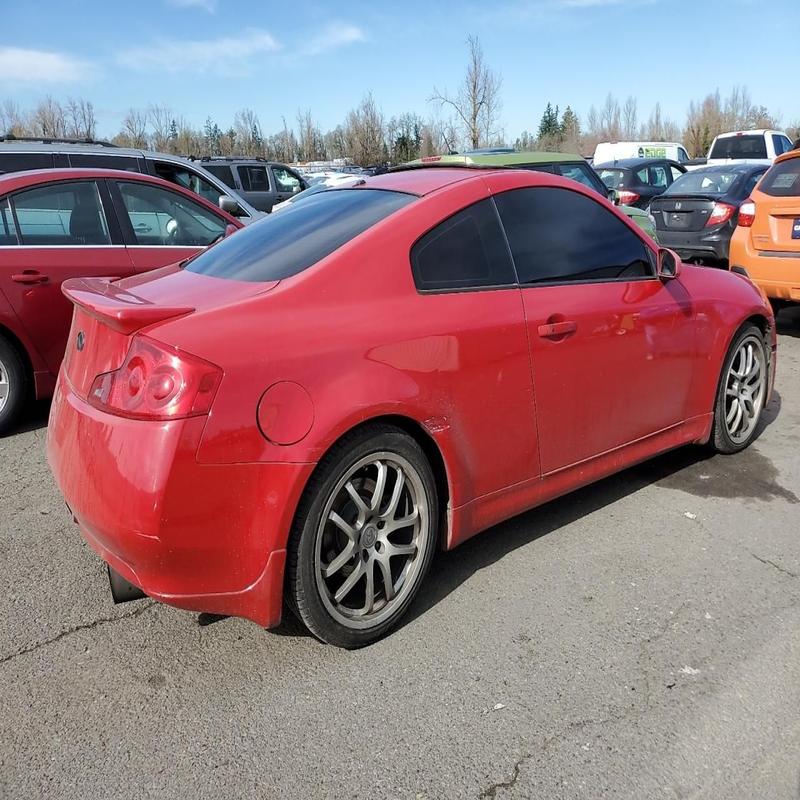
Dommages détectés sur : porte arrière droite, aile arrière droite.
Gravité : mineur